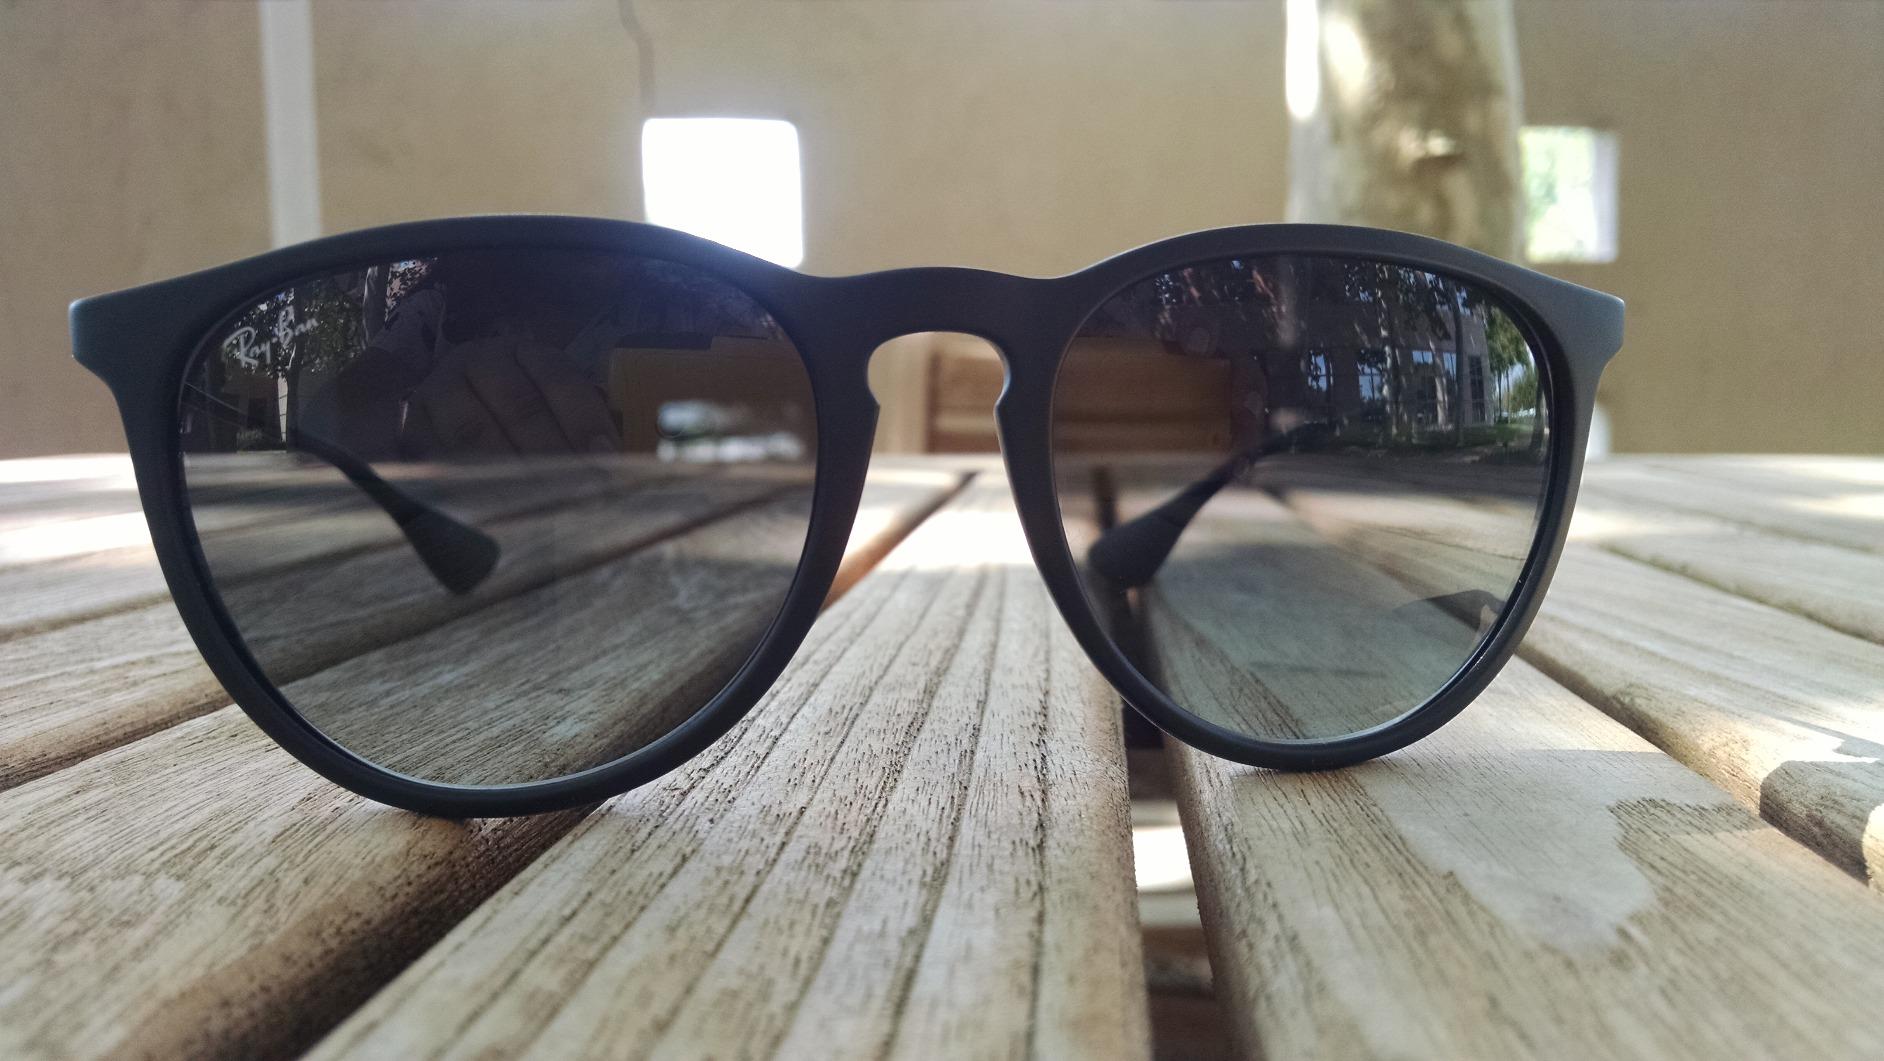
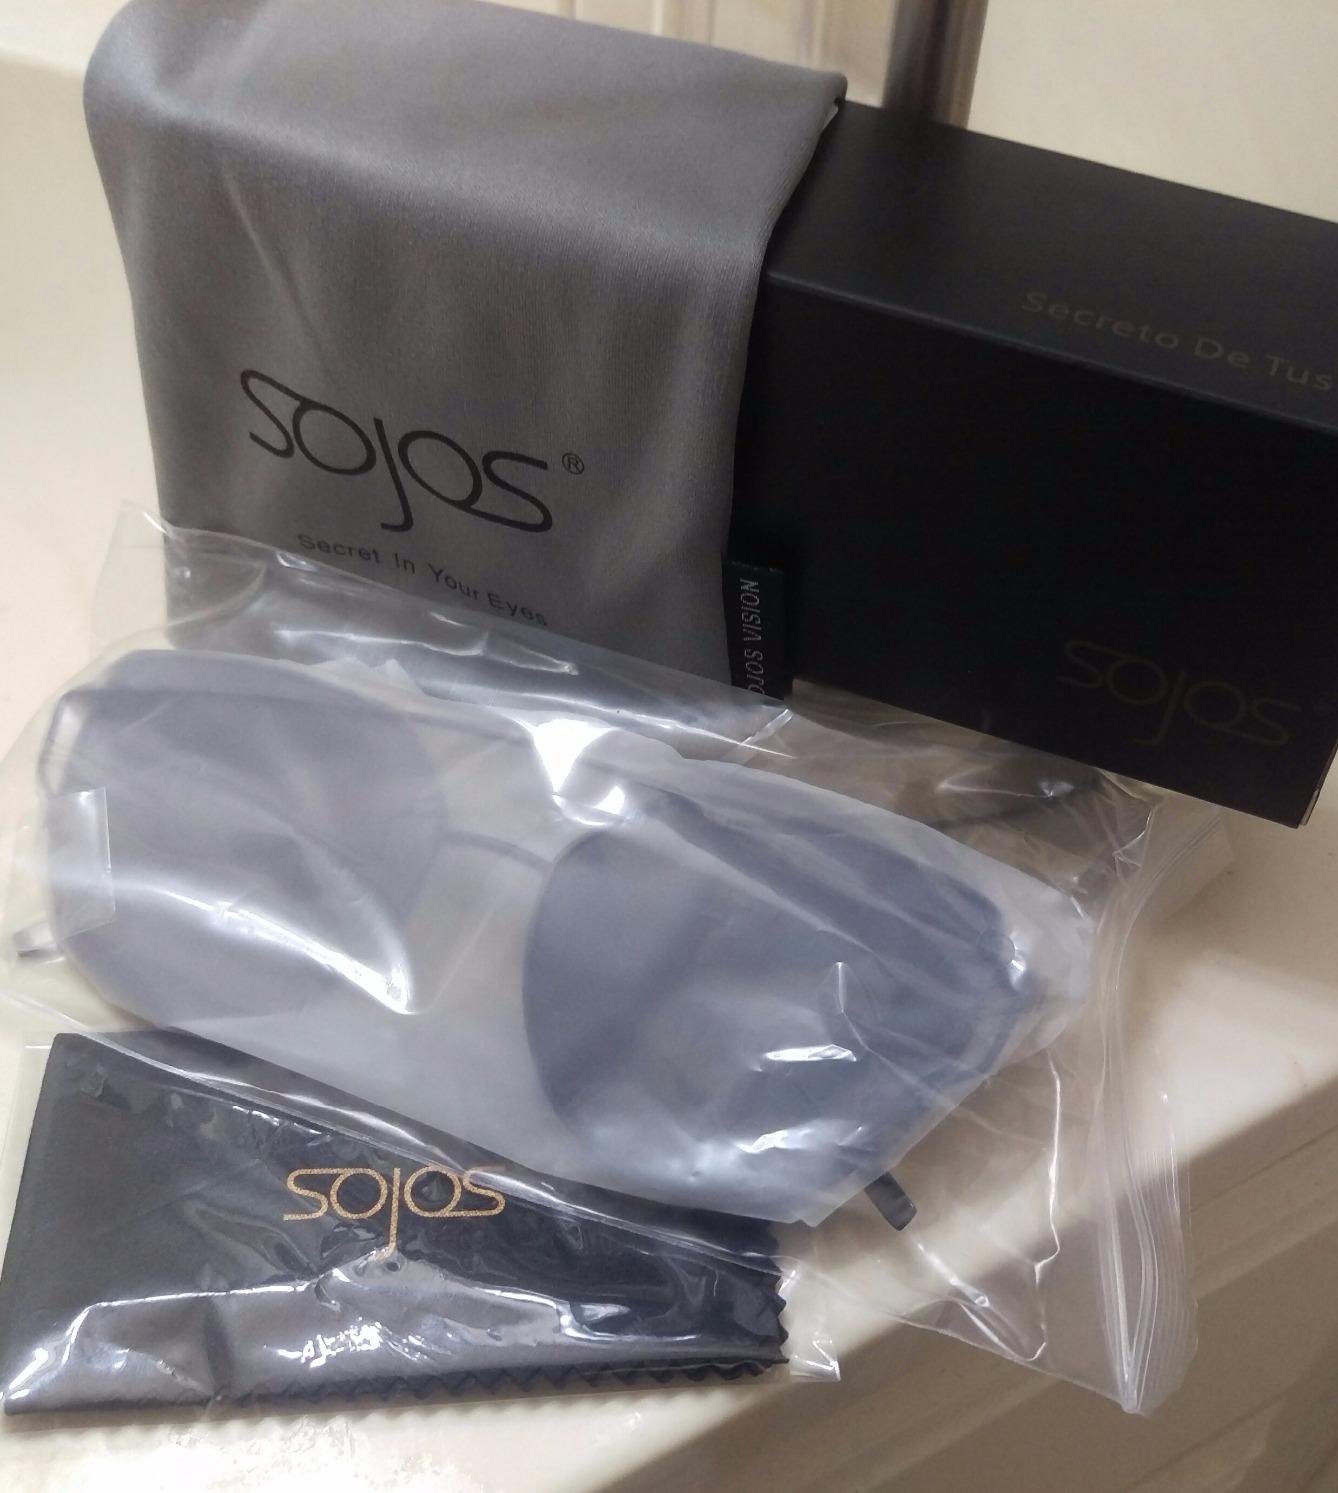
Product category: accessories_sunglasses
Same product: no